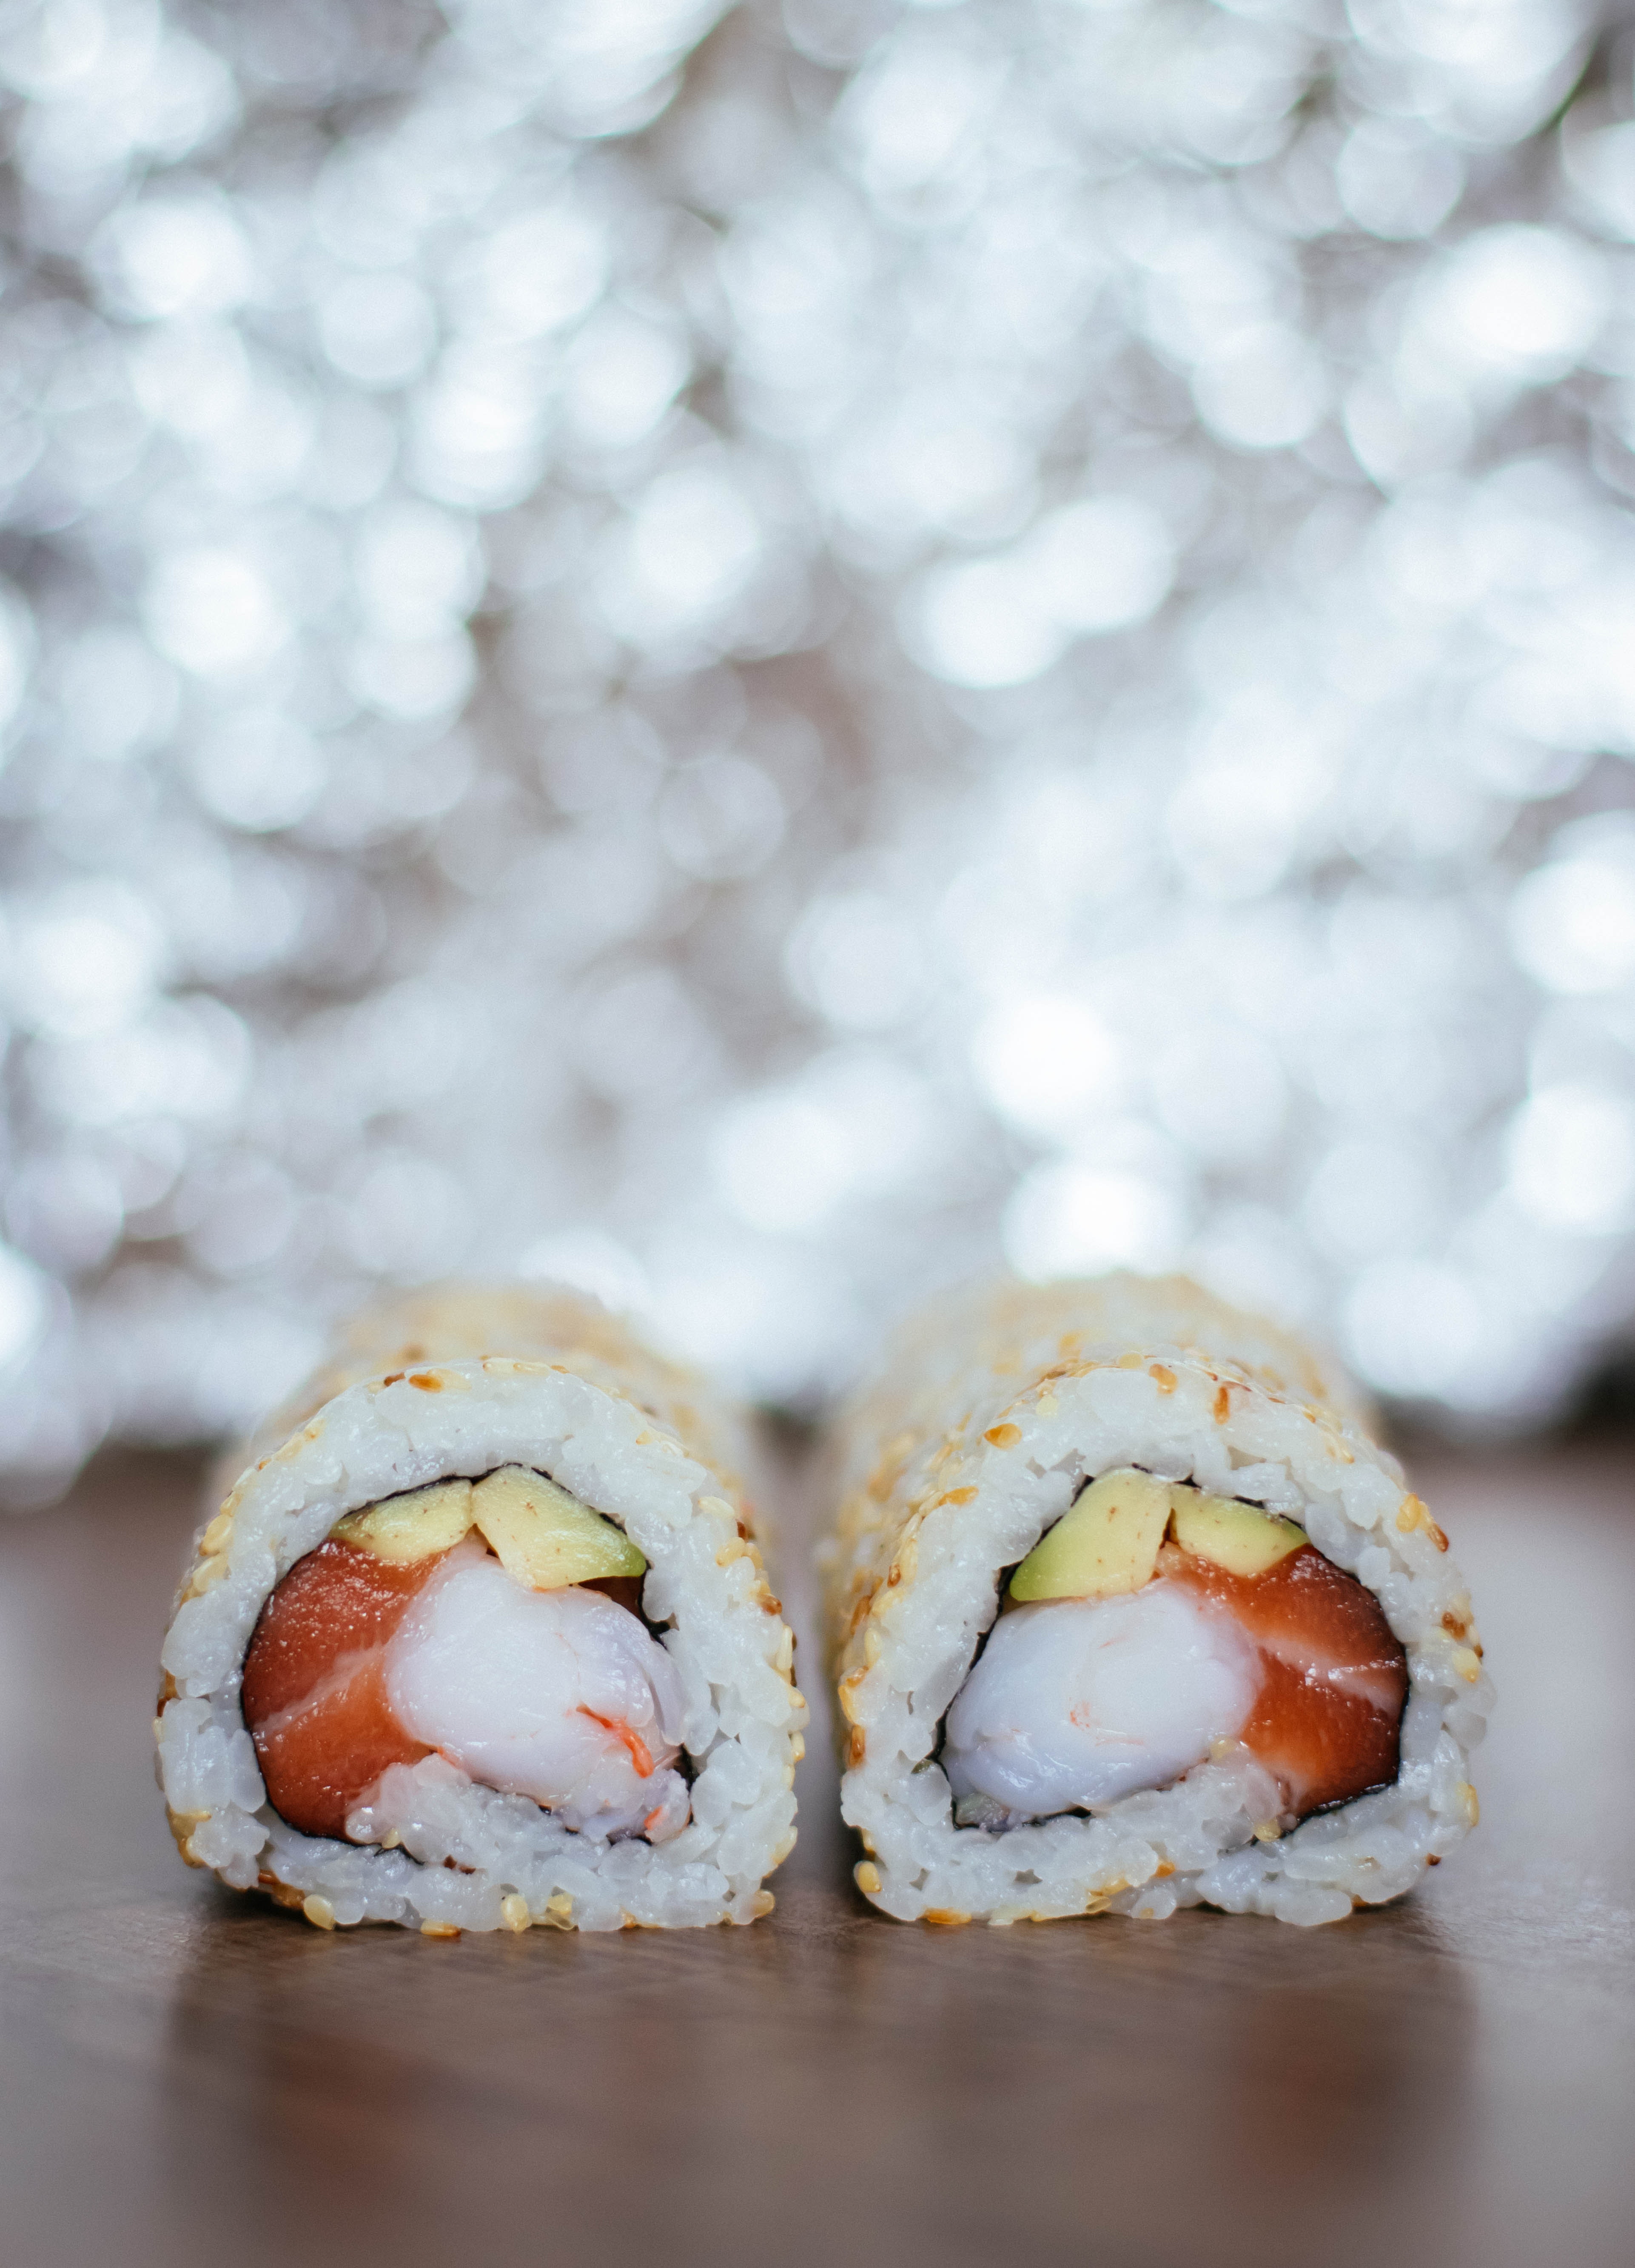
dish, food, cuisine, sushi, california roll, gimbap, comfort food, ingredient, japanese cuisine, steamed rice, side dish, la carte food, recipe, produce, salmon, sakana, appetizer